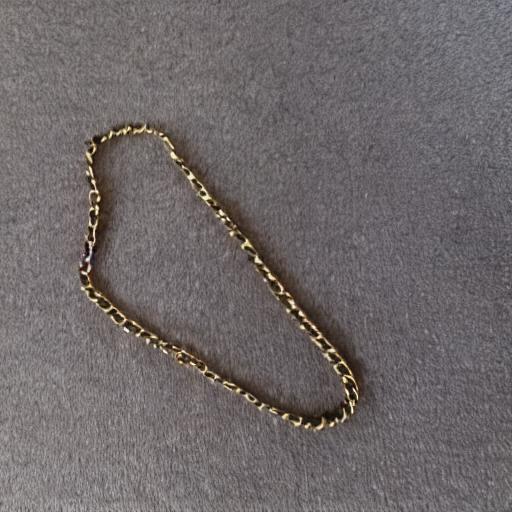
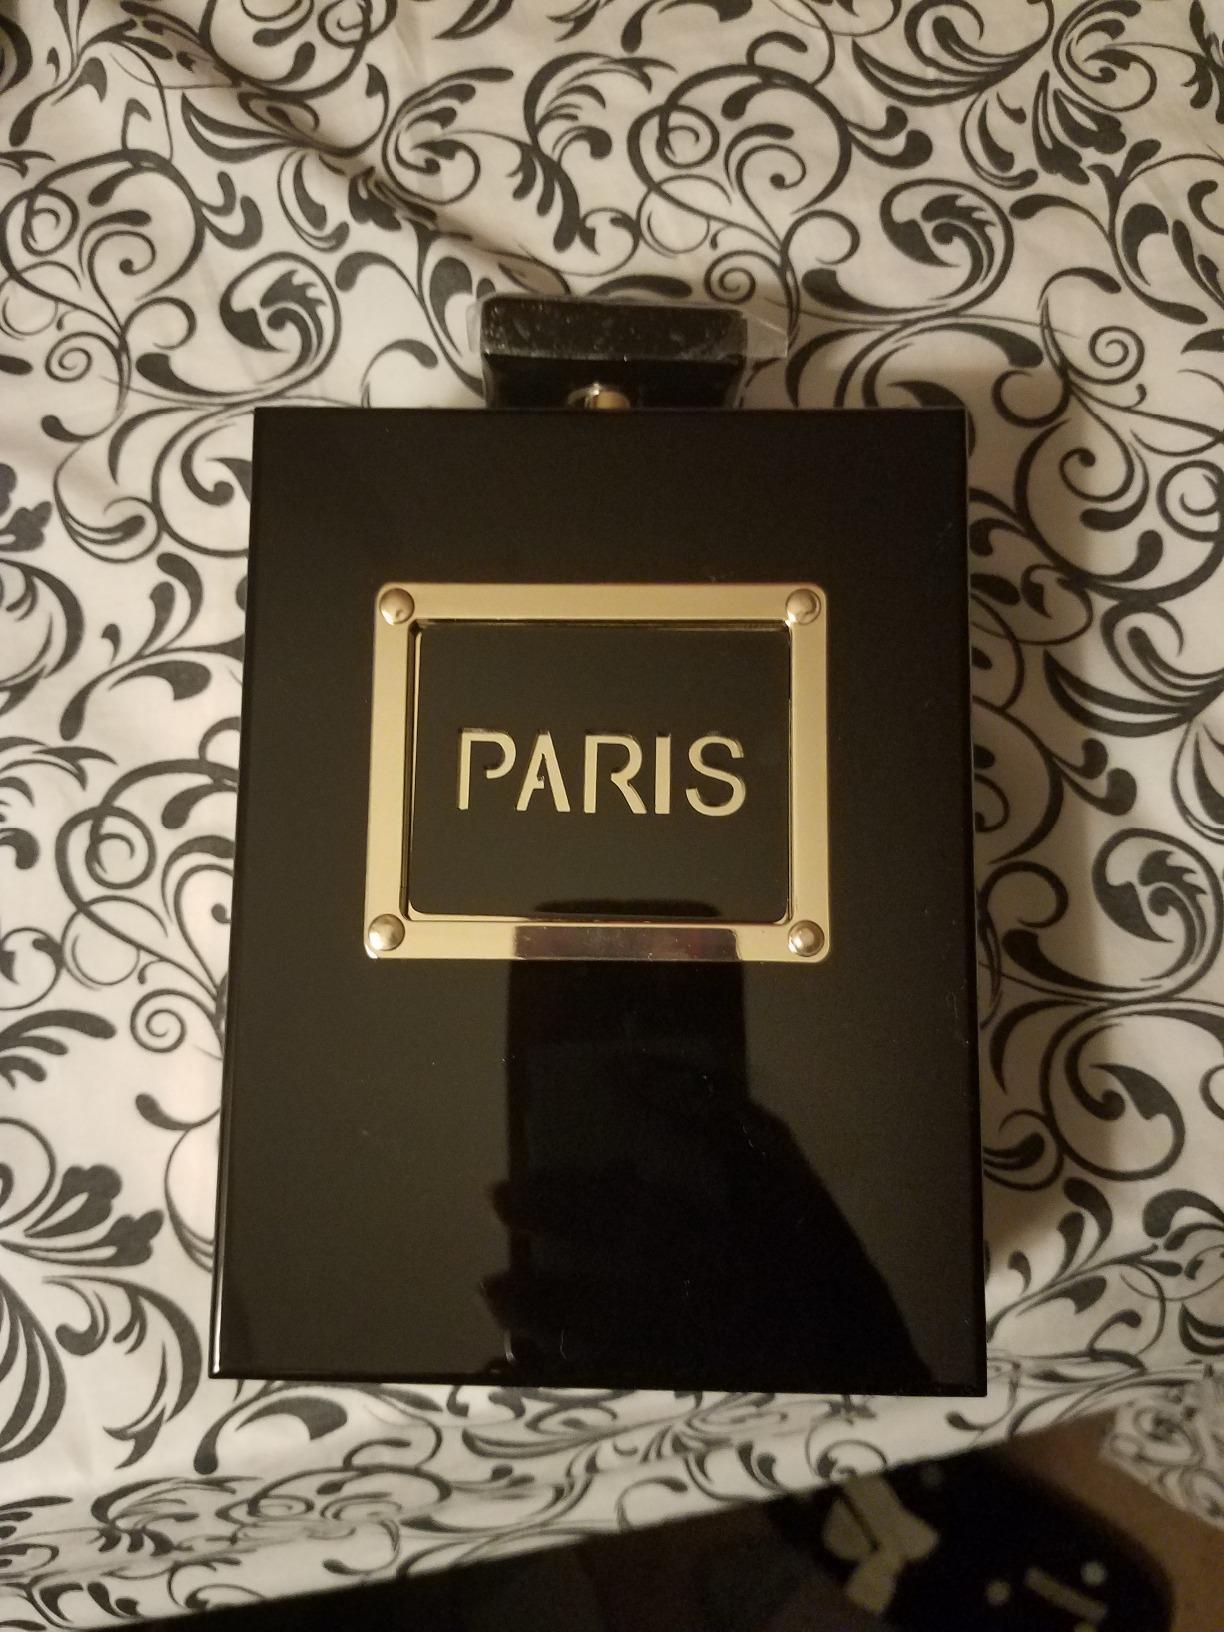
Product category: accessories_handbag
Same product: no